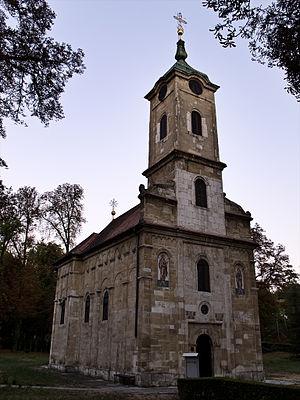
L'église Saint-Pierre-et-Saint-Paul de Topčider est une église orthodoxe serbe située à Belgrade, la capitale de la Serbie, dans la municipalité urbaine de Savski venac et dans le quartier-parc de Topčider. Elle a été construite entre 1832 et 1834, à l'instigation prince Miloš Obrenović, à proximité du Milošev konak, la résidence qu'il venait de se faire bâtir dans la forêt. L'église est inscrite sur la liste des monuments culturels protégés de la République de Serbie et sur la liste des biens culturels de la Ville de Belgrade.